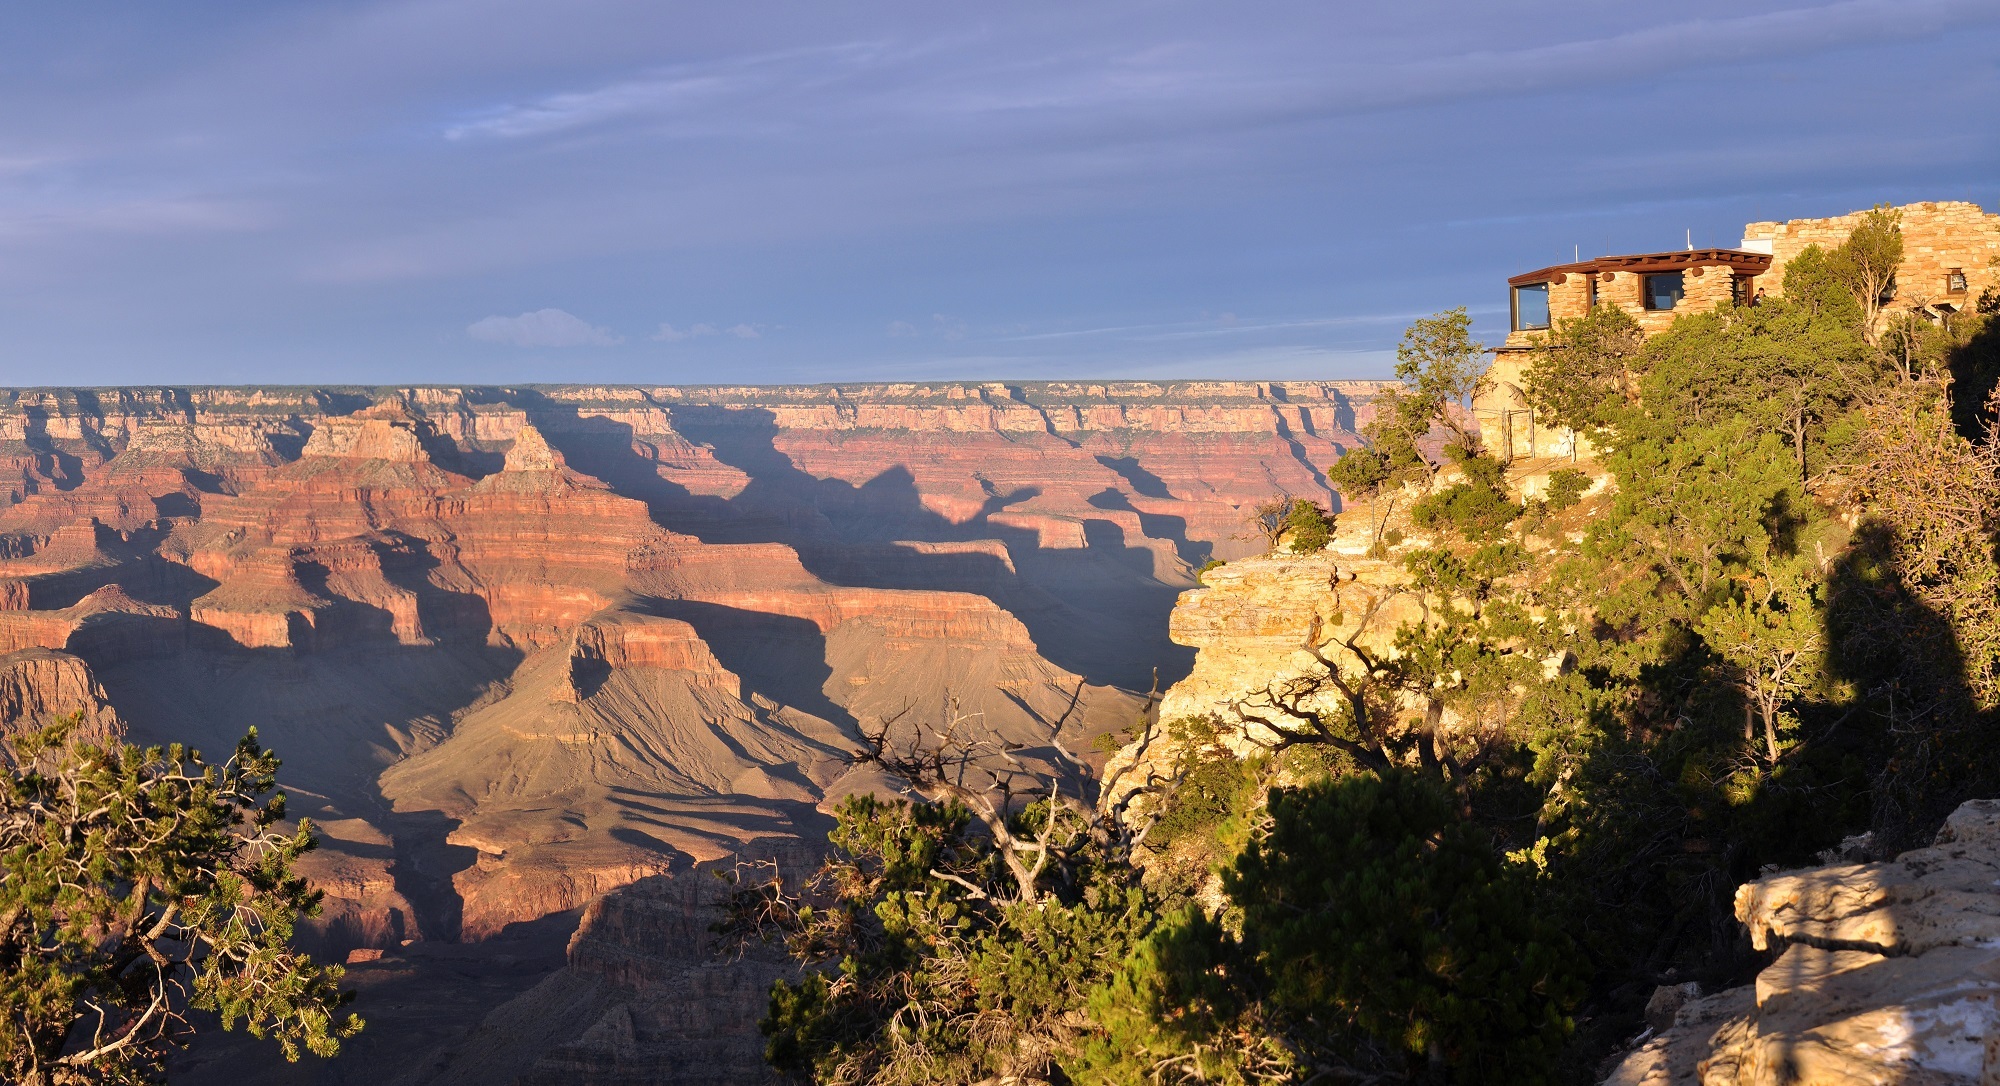
landscape, rock, river, stone, formation, cliff, scenic, natural, usa, canyon, grand canyon, terrain, national park, erosion, arizona, outdoors, geology, badlands, plateau, wadi, landform, geographical feature